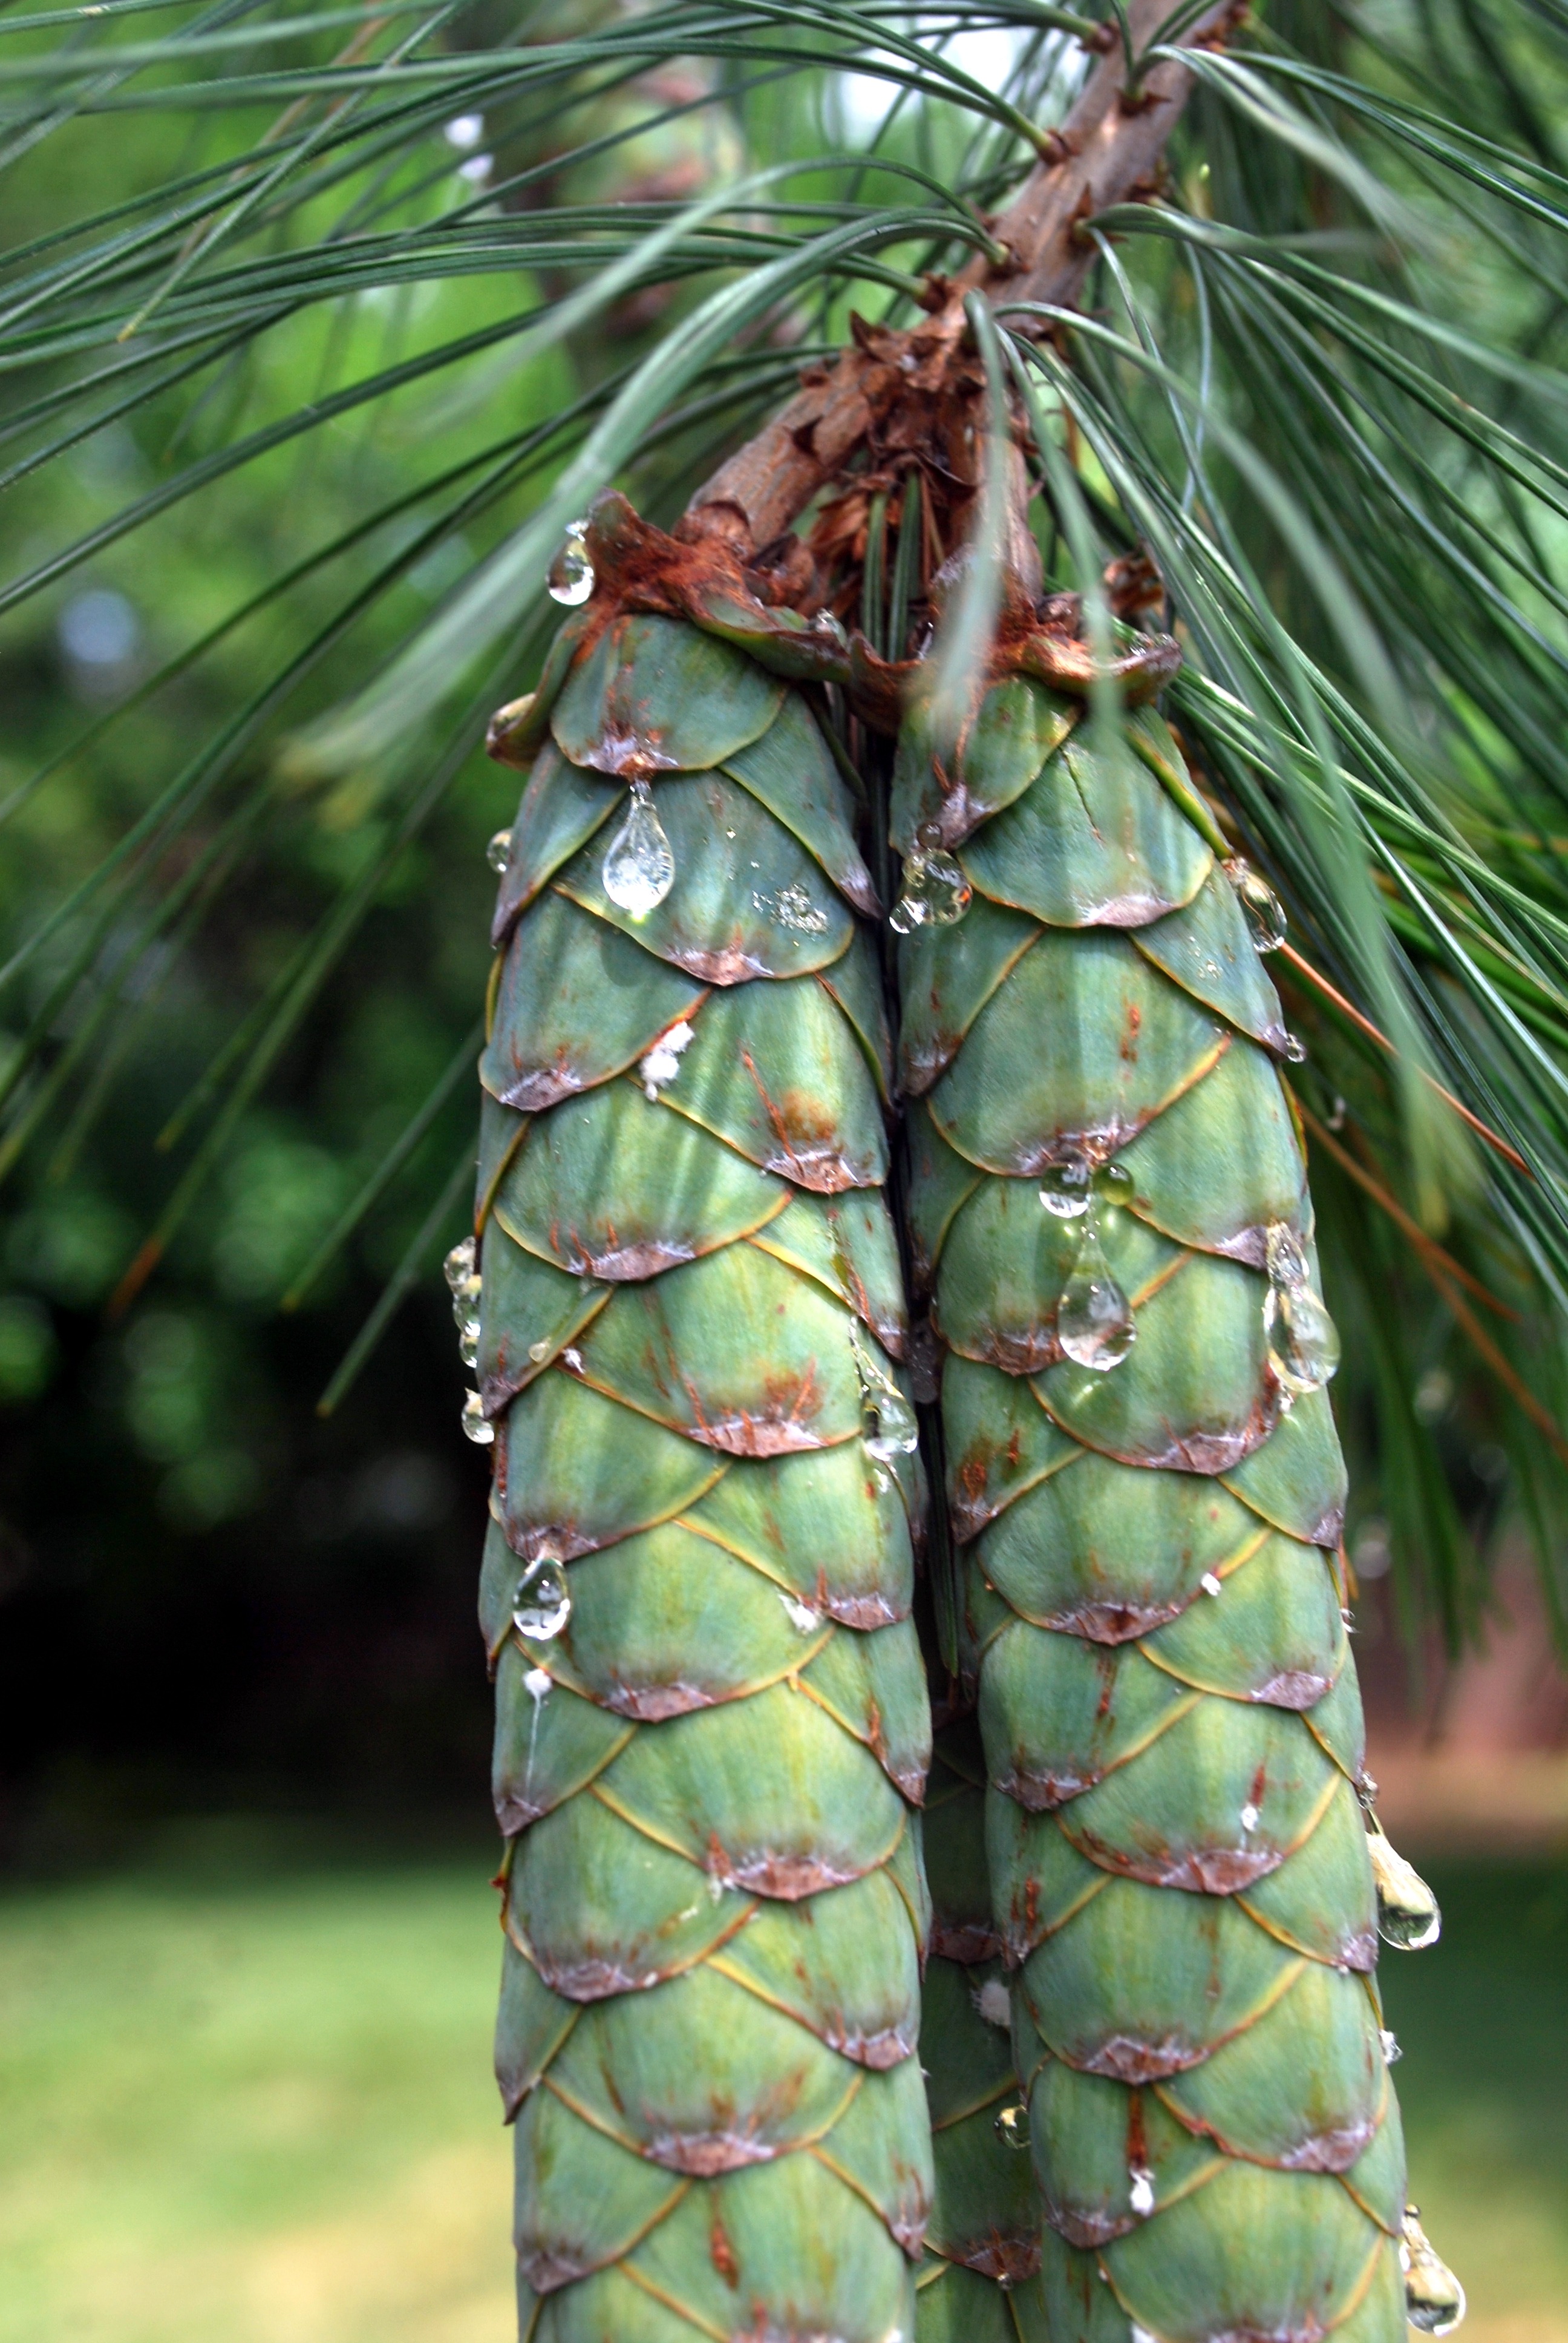
tree, branch, plant, leaf, flower, pine, produce, cone, botany, fir, flora, conifer, spruce, needles, cones, sap, flowering plant, grass family, plant stem, woody plant, land plant, arecales